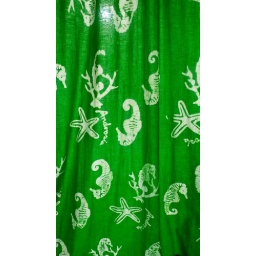
Androsia window curtains in our cabin